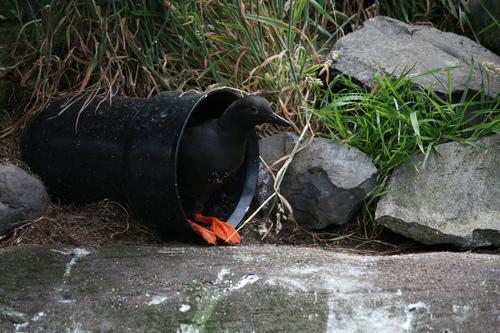
A photo of a pigeon guillemot